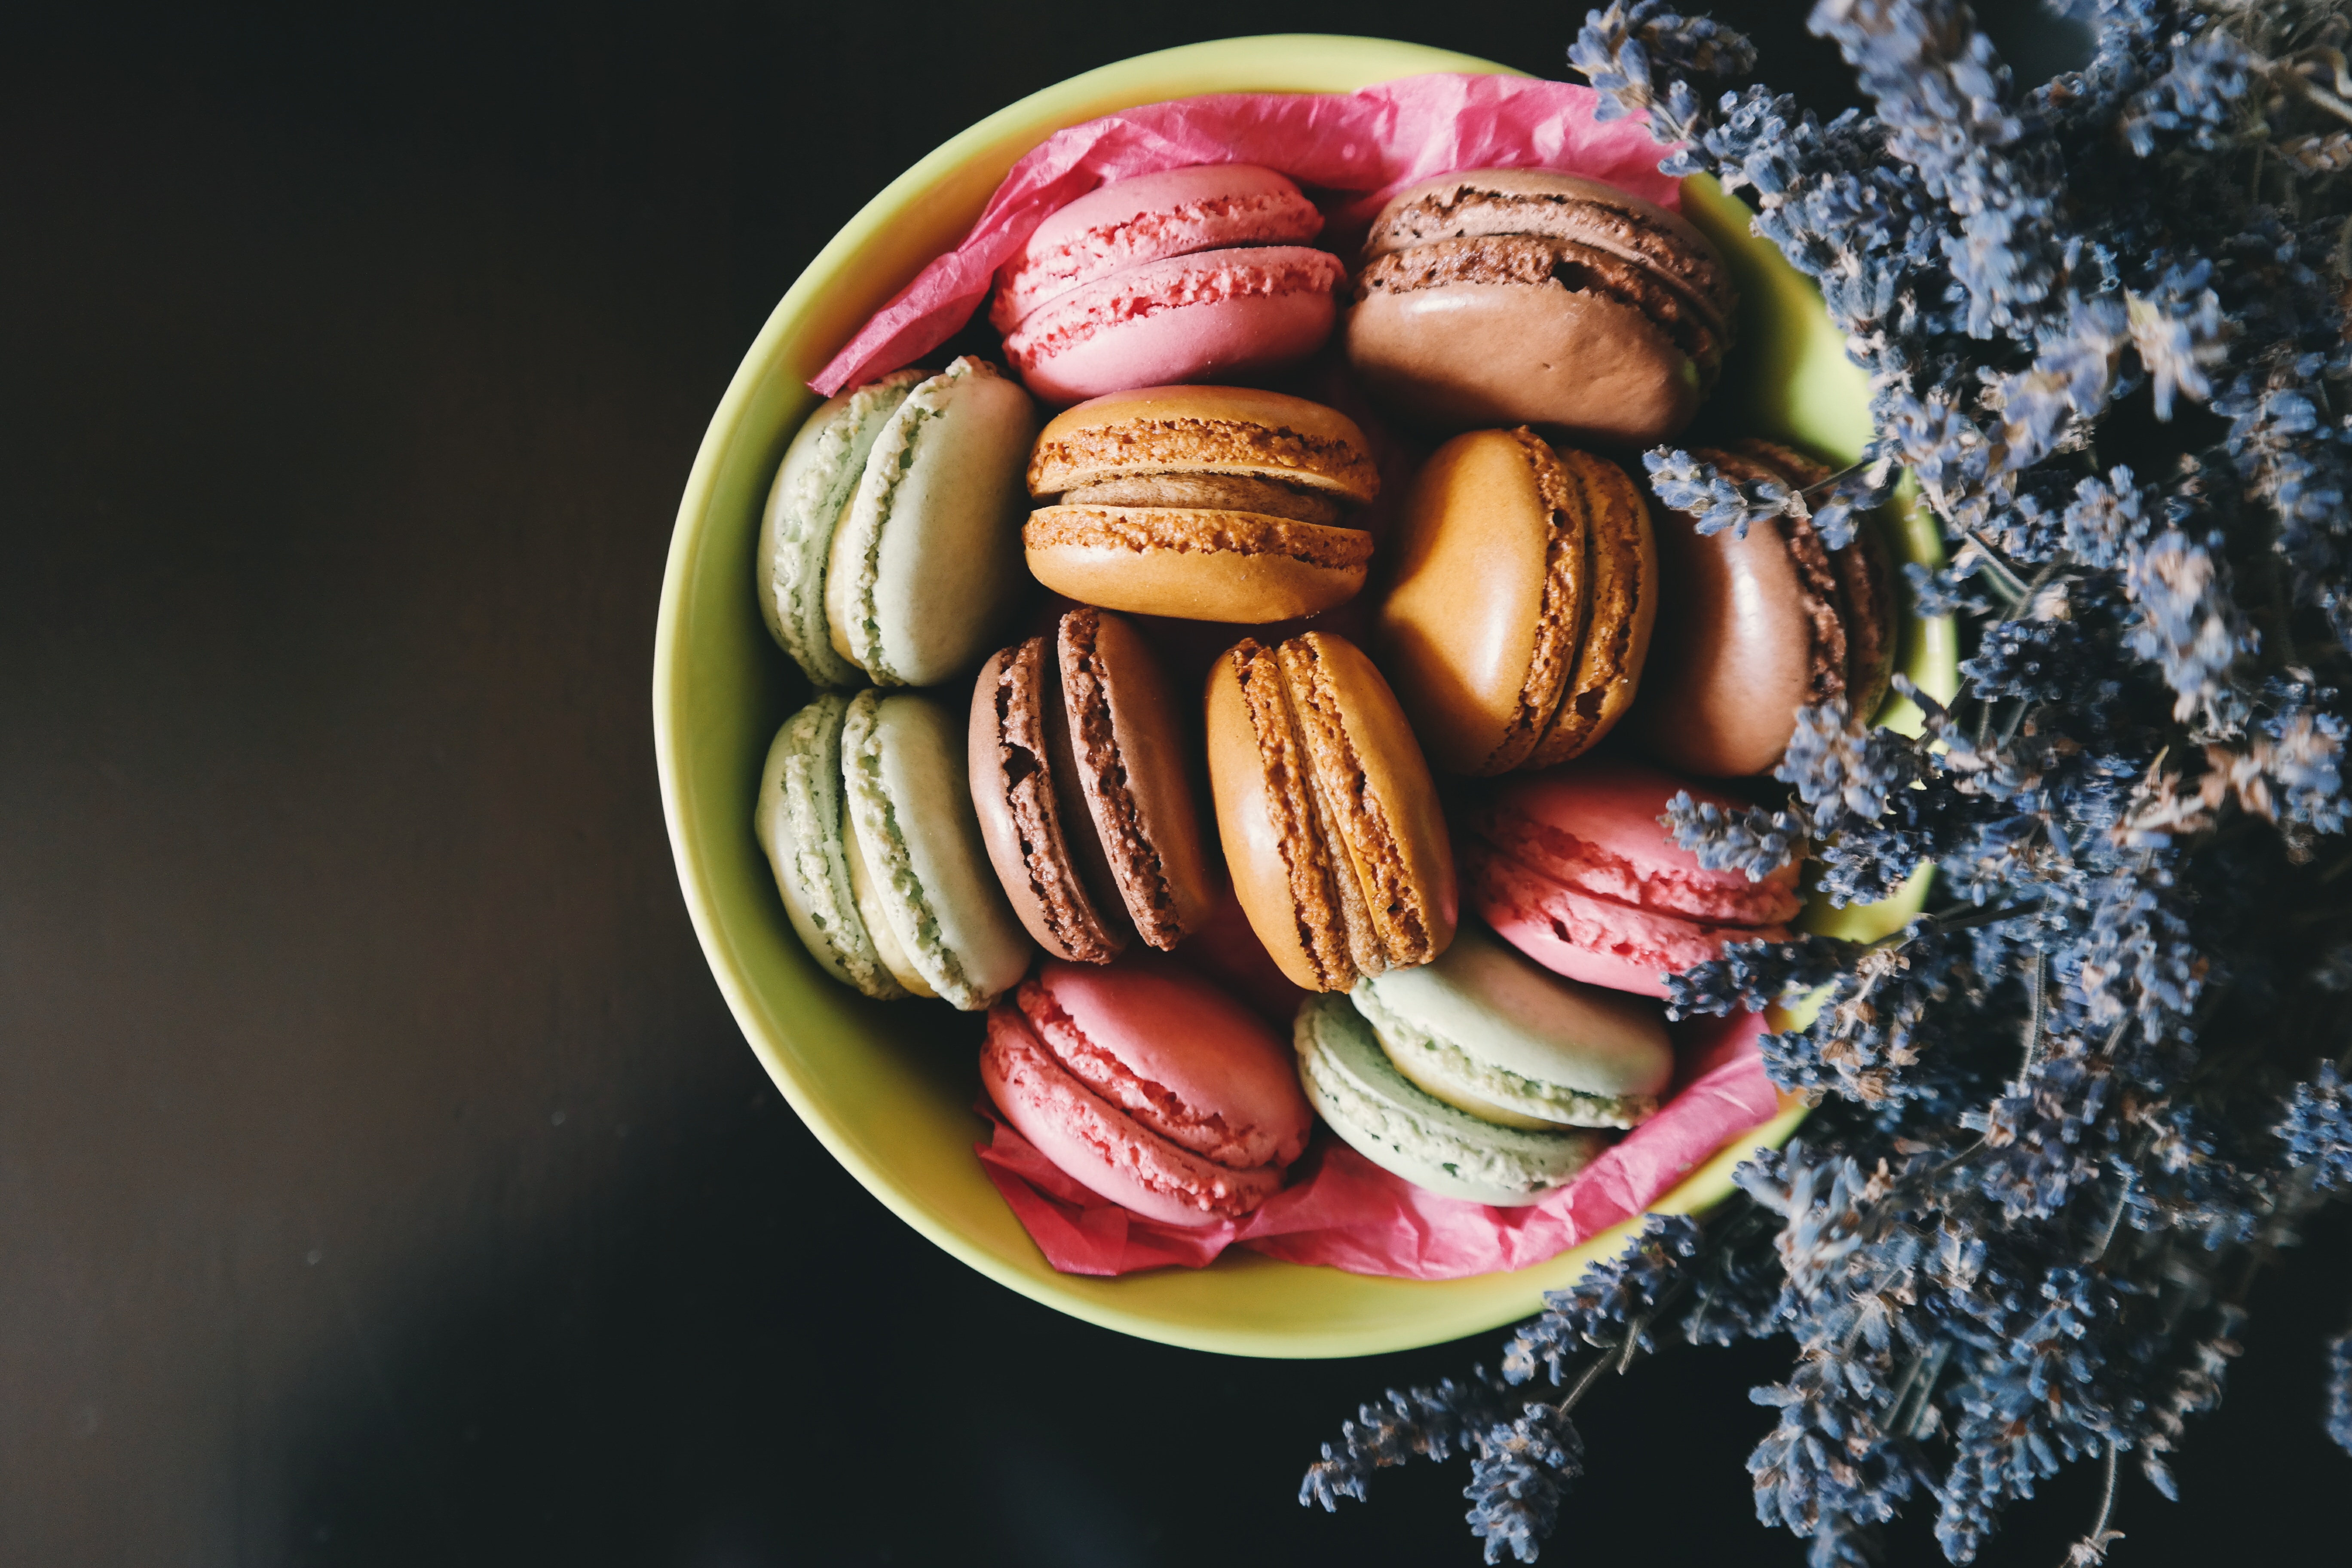
flower, food, produce, macaroon, macaron, dessert, lavender, sweetness, flavor, flowering plant, land plant